Lionel Zinsou

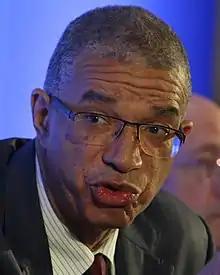
Zinsou in 2017

Lionel Zinsou (born 23 October 1953) is a French–Beninese economist and investment banker who was Prime Minister of Benin from 2015 to 2016. Since June 2017, he has been the president of Terra Nova, a centre-left French think tank.